Airship

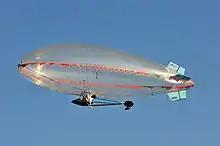
A-N400 (A-NSE company)

Although airships are no longer used for major cargo and passenger transport, they are still used for other purposes such as advertising, sightseeing, surveillance, research and advocacy.